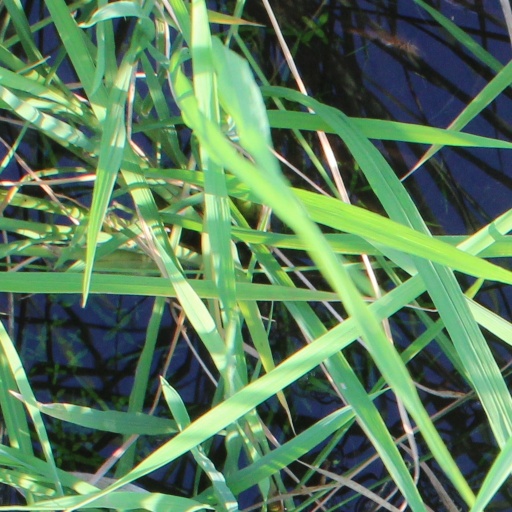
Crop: rice